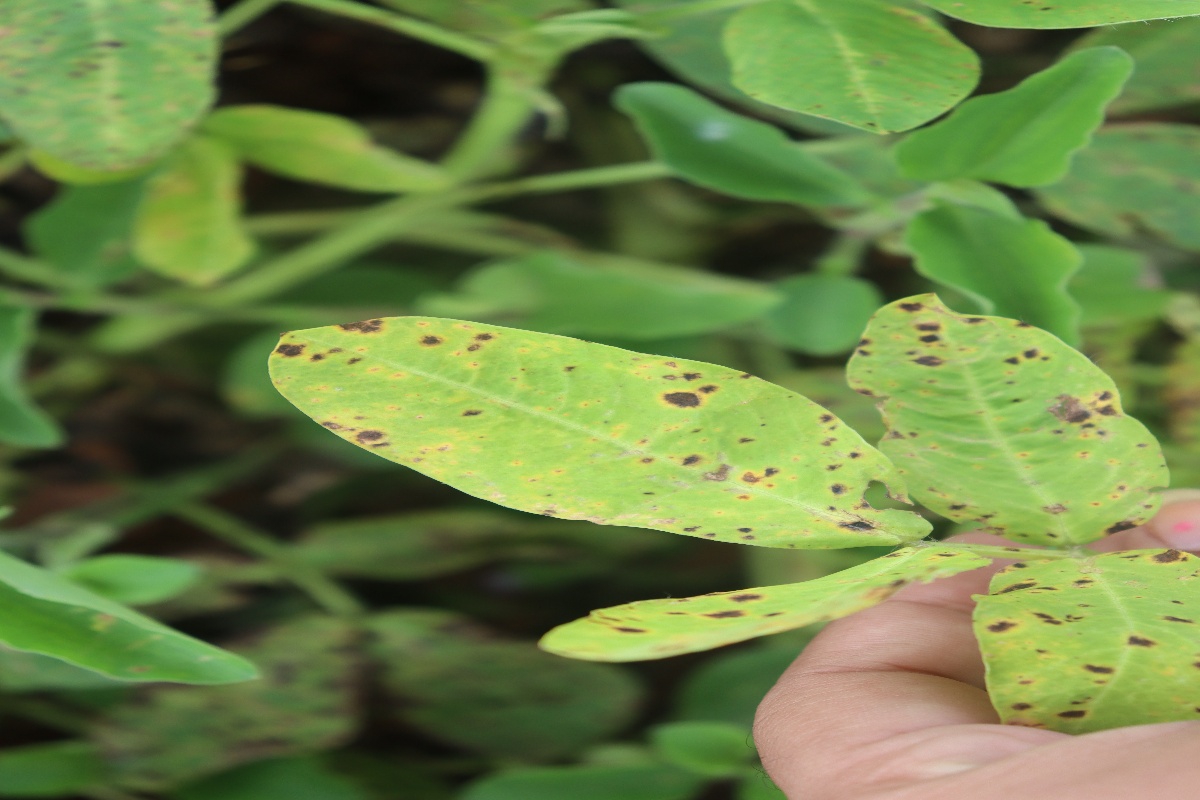
Label: late leaf spot